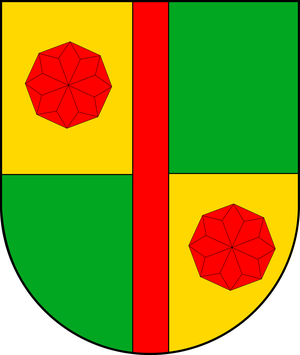
Ratboř est une commune du district de Kolín, dans la région de Bohême-Centrale, en République tchèque. Sa population s'élevait à 572 habitants en 2018.